Quebec City

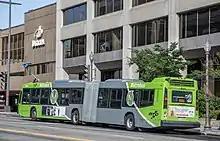
RTC's "Métrobus" is a six lines, higher frequency and capacity bus service.

The Videotron Centre was built with the hope of getting an NHL franchise (relocation or expansion) in Quebec City. The project was funded regardless of whether an NHL team arrives. It is also hoped that the arena can help Quebec City win a future Winter Olympics games bid. It has now replaced the Colisée de Québec as the main multifunctional arena in Quebec City.